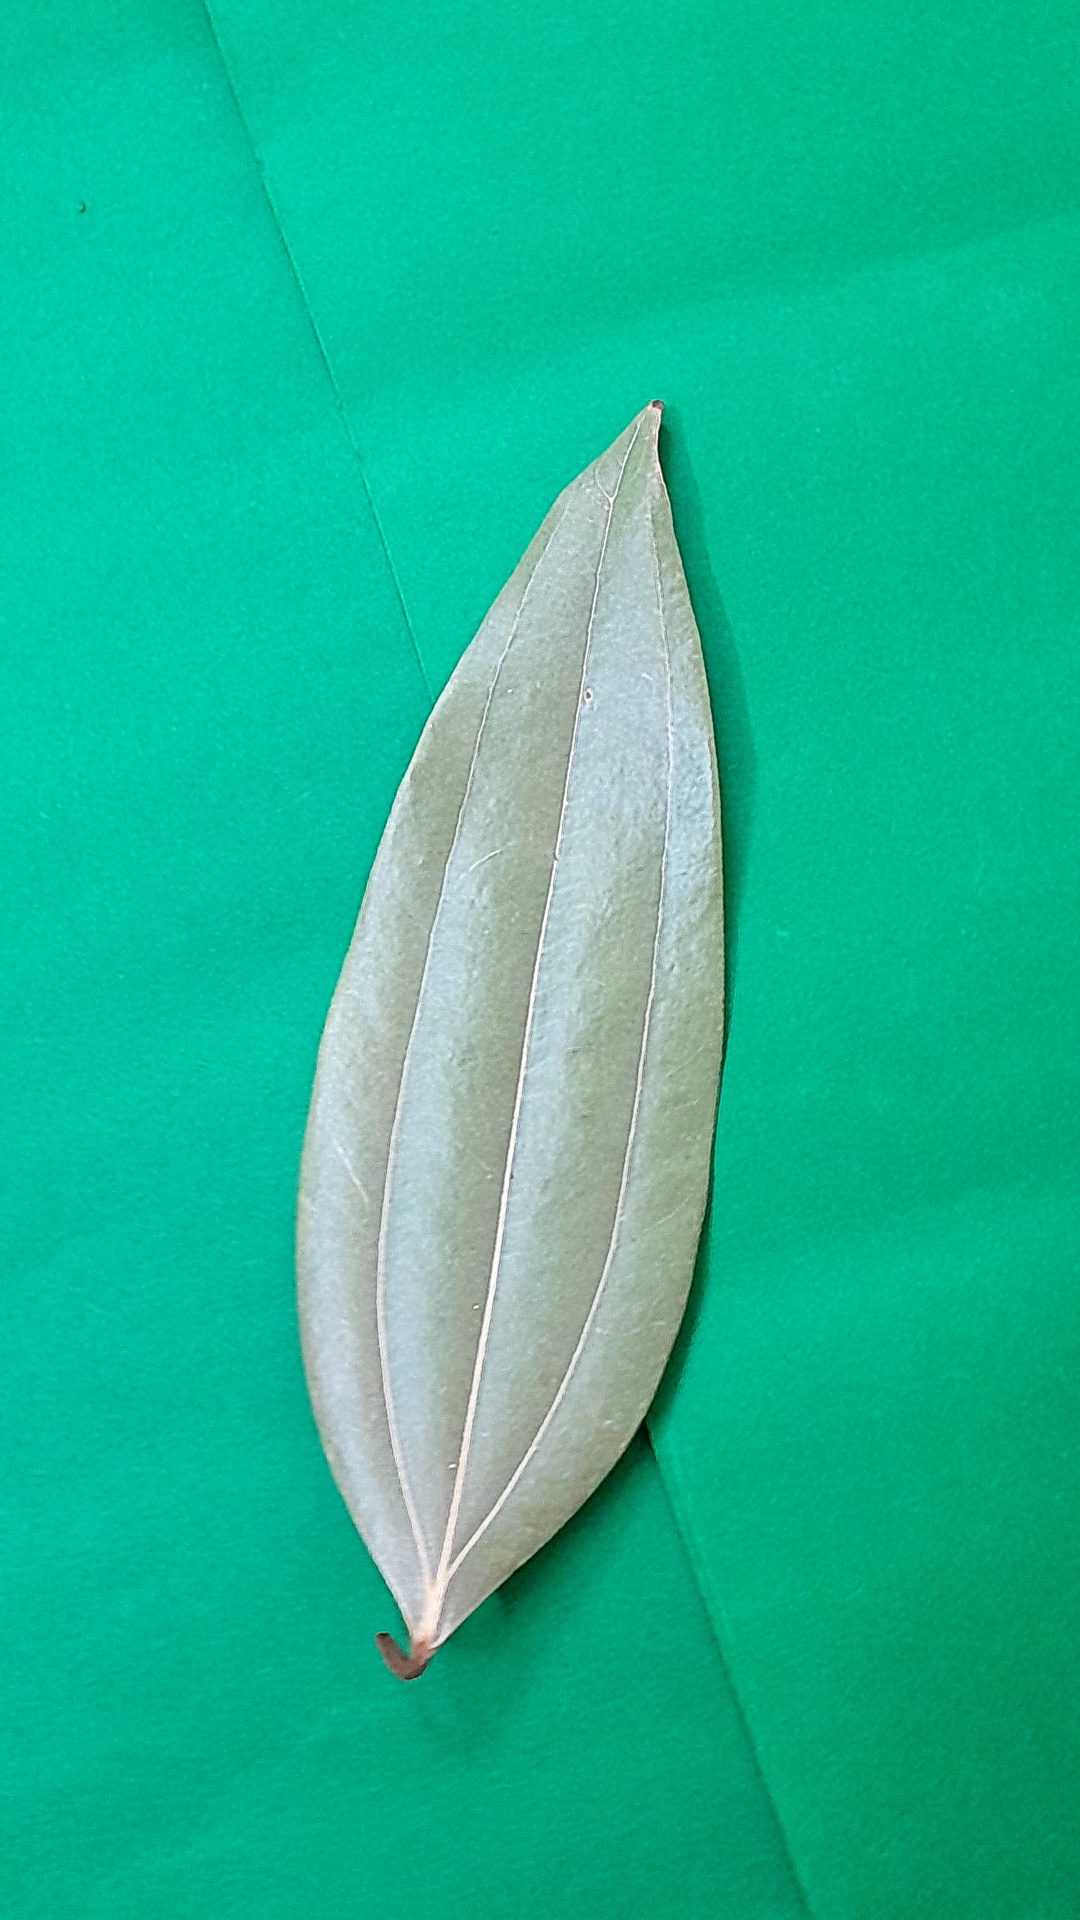
Label: Dry Leaf